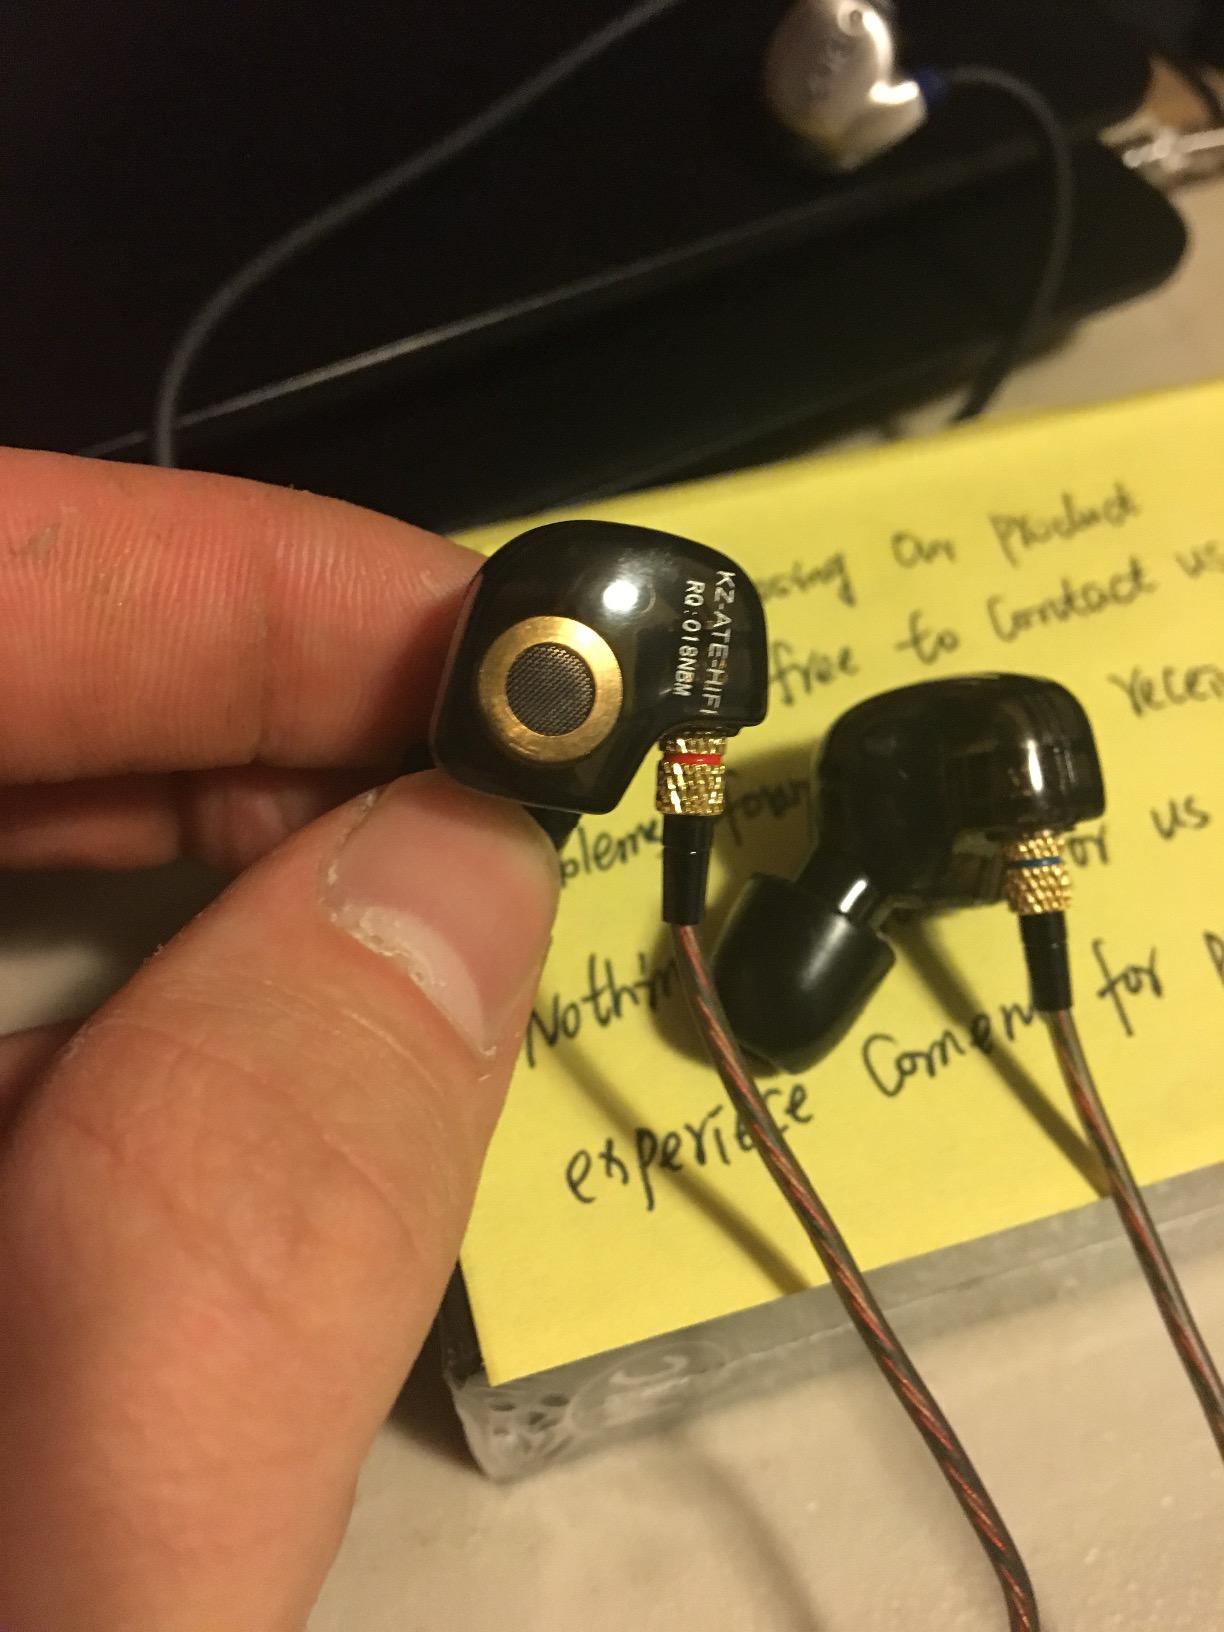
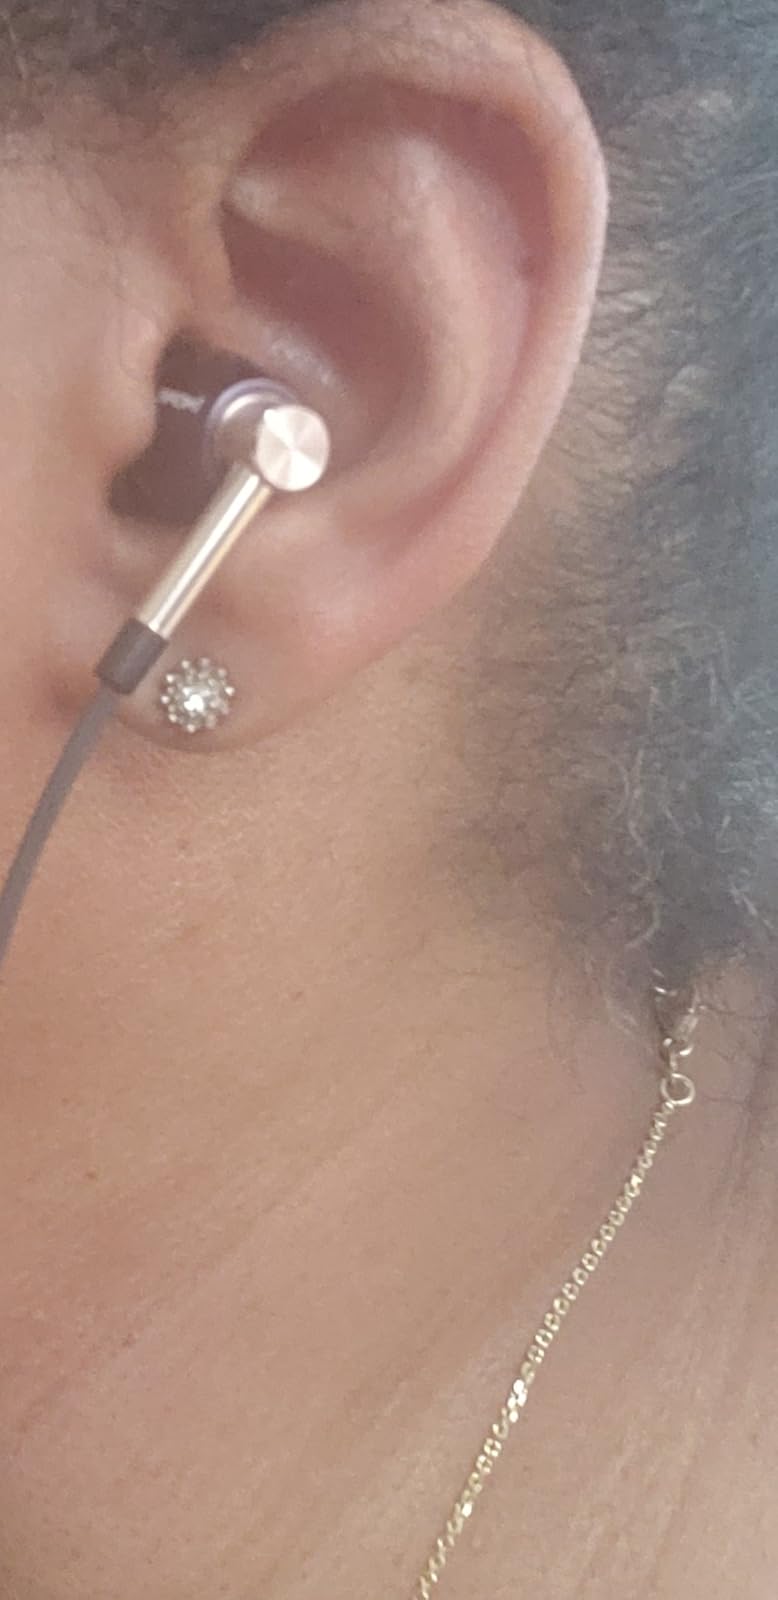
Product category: headphones
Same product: no